Busan Cooperative Fish Market

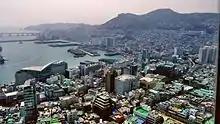
Busan Cooperative Fish Market in Busan's South Harbor (Nam-hang)

The Busan Cooperative Fish Market (BCFM) is the largest fish market in South Korea. It adjoins the South Harbor in Busan. More than 30% of the country's fish production passes through the market. In recent years, a large percentage of the catch has been made up of yellowtail, due to warming waters in the Sea of Japan. The market occupies an area of 166,420 m, of which about 10% is a refrigerated working area.